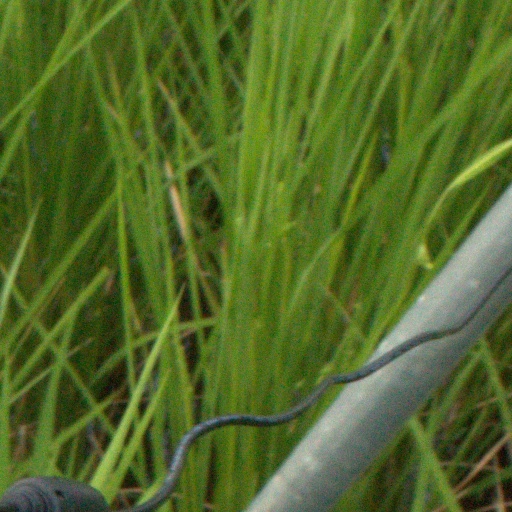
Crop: rice